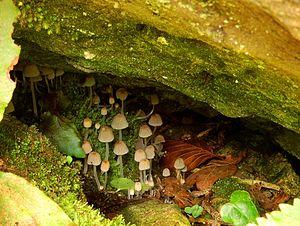
Les forêts atlantiques mixtes forment une des écorégions définie par le WWF, qui couvre l'Europe de l'Ouest et plus précisément des parties de la Belgique, du Danemark, de la France, de l'Allemagne et les Pays-Bas. Elle se classe dans la catégorie de biome forêts tempérées d'arbres à feuilles caduques de l'écozone paléarctique. Elle couvre une superficie de 399 100 km² et est considérée par celle-ci comme étant dans un état de conservation critique, voir menacé.